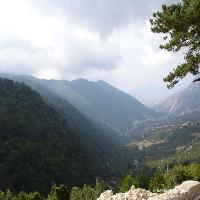
Weather: cloudy or overcast